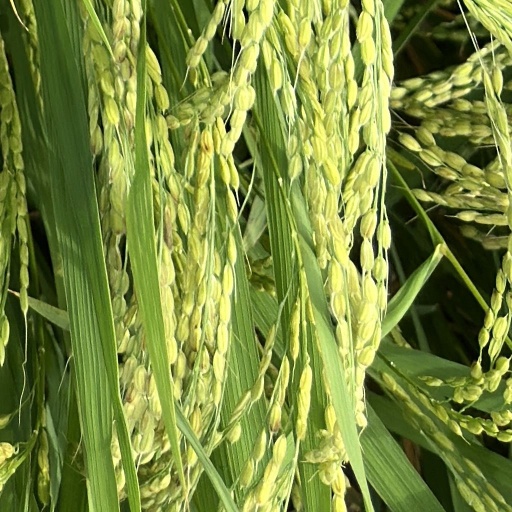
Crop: rice